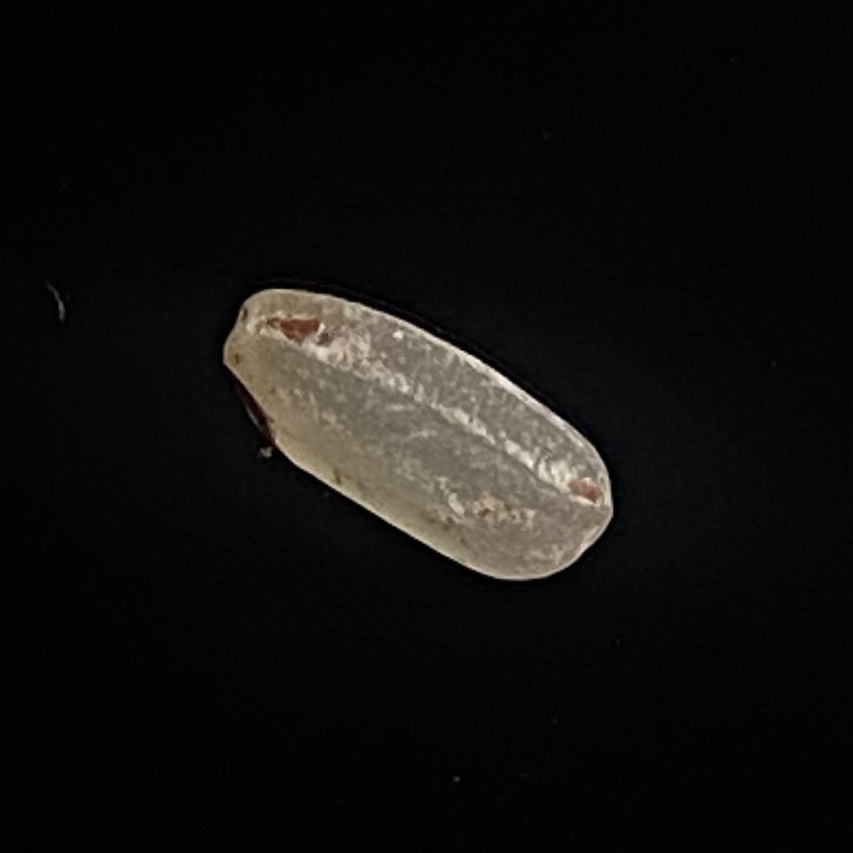
Rice variety: Amon